Docker Daimlers

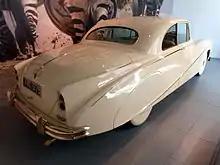
"Golden Zebra" rear end

The interior was trimmed in ivory-coloured leather, while genuine ivory set in gold framework was used on the dashboard and on all interior cappings and finishers. The headliner was of specially-woven ivory-coloured material with a small gold spot. A controlled variable heating and ventilation system and automatic indirect lighting were in the car.